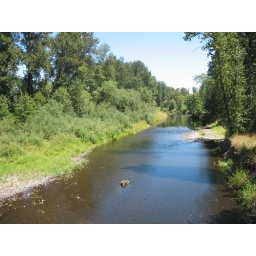
i had visions of dropping the camera over the bridge into the water and how much that would suck.